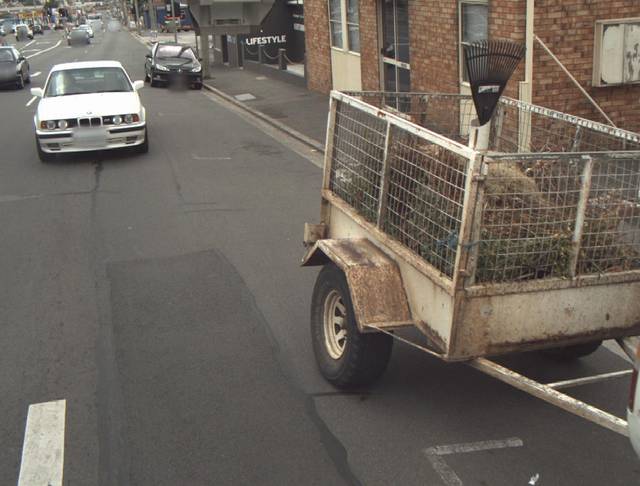
Region: Australia
Coordinates: -41.454, 147.145